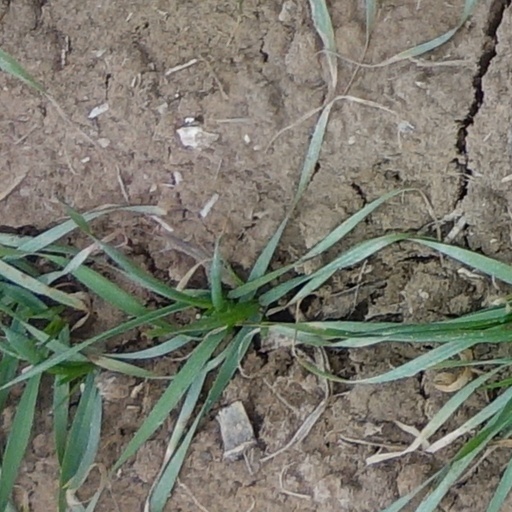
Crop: wheat